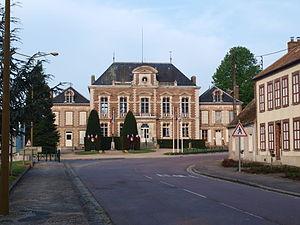
Chéroy (Yonne, France)
Chéroy est une commune française située dans le département de l'Yonne en région Bourgogne-Franche-Comté. Ses habitants sont appelés les Caroissiens.